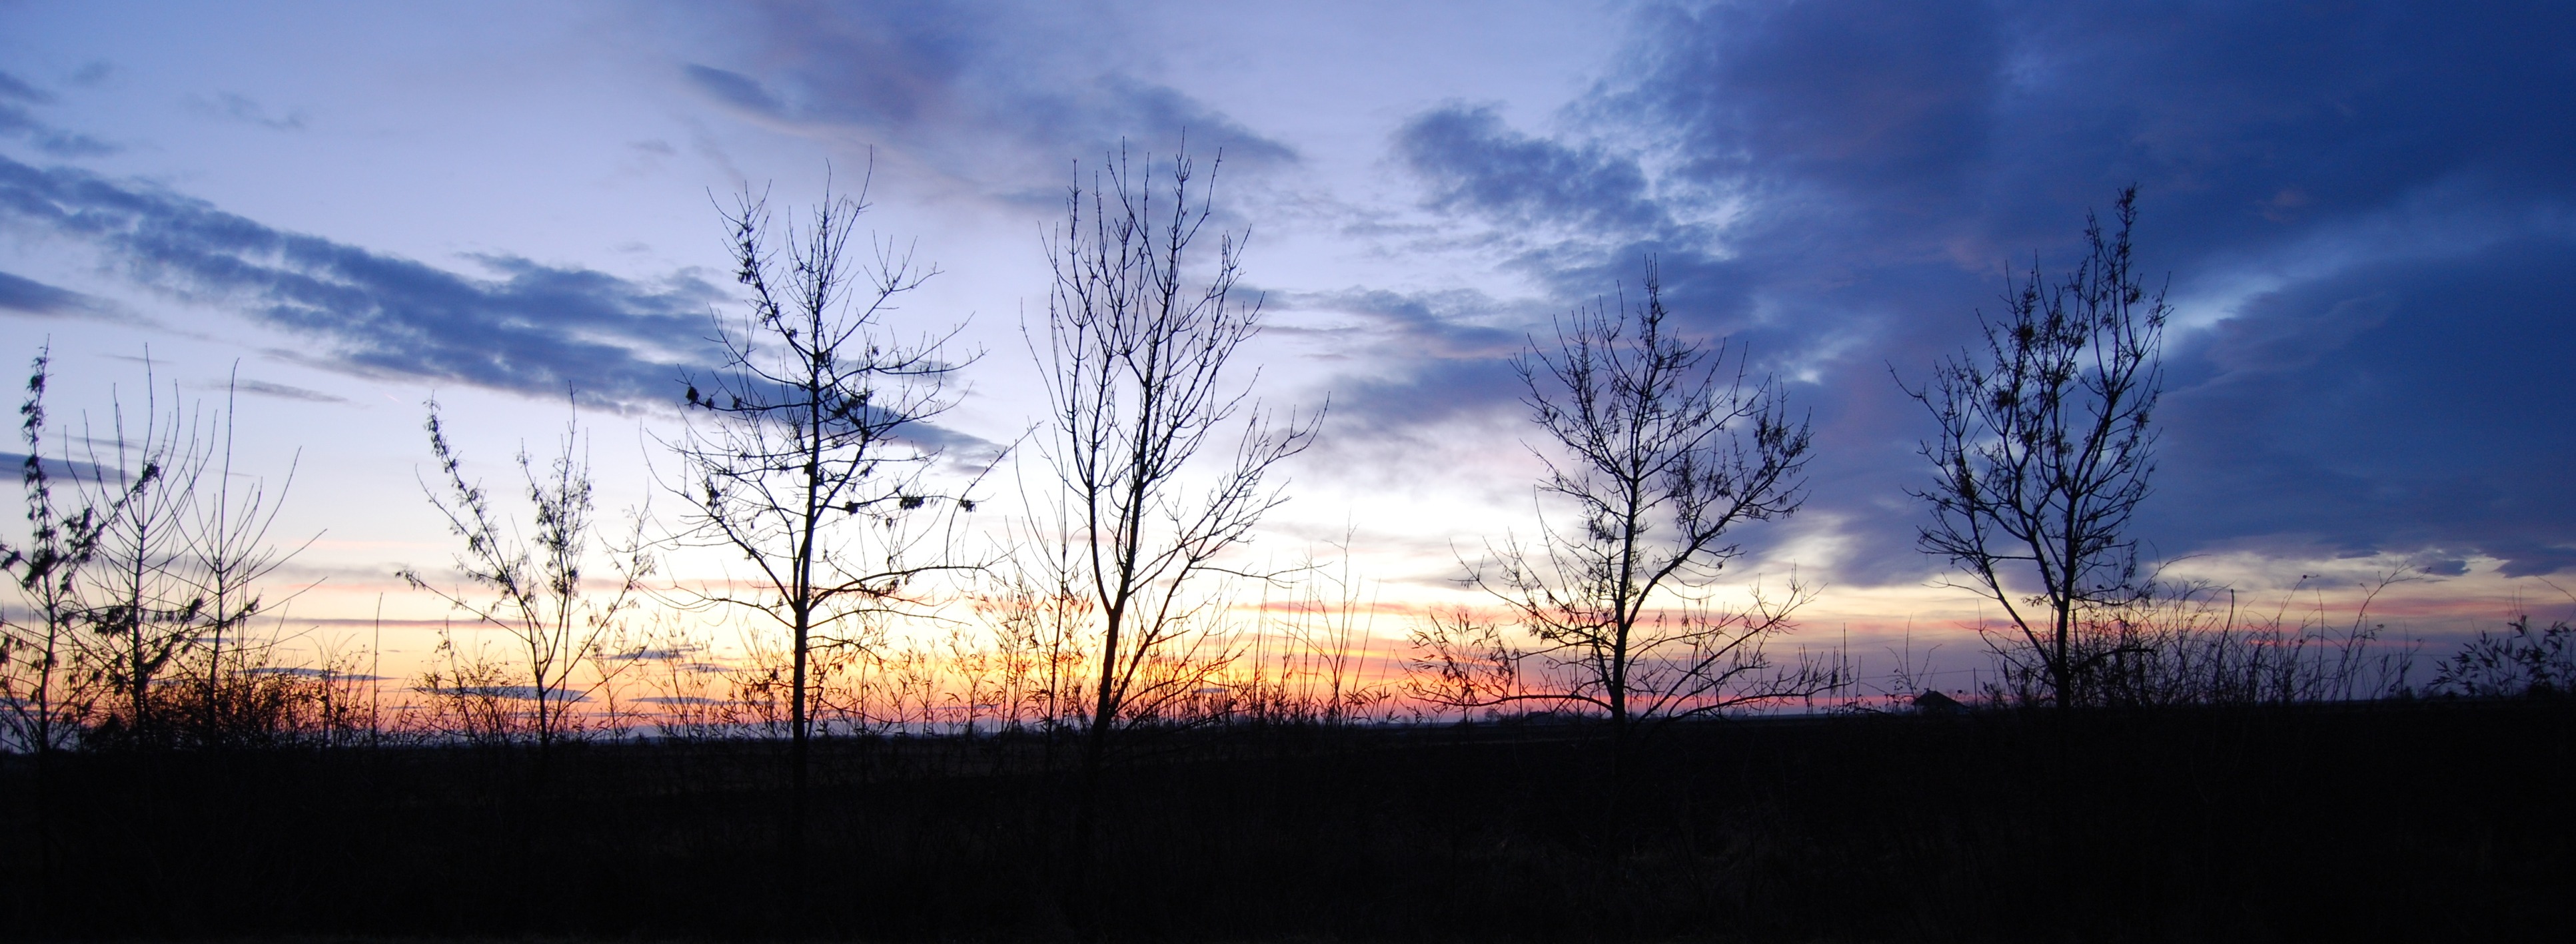
tree, nature, horizon, cloud, sky, wood, sunrise, sunset, sunlight, morning, dawn, atmosphere, dusk, evening, reflection, color, clump, atmospheric phenomenon, woody plant